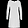
Label: Dress